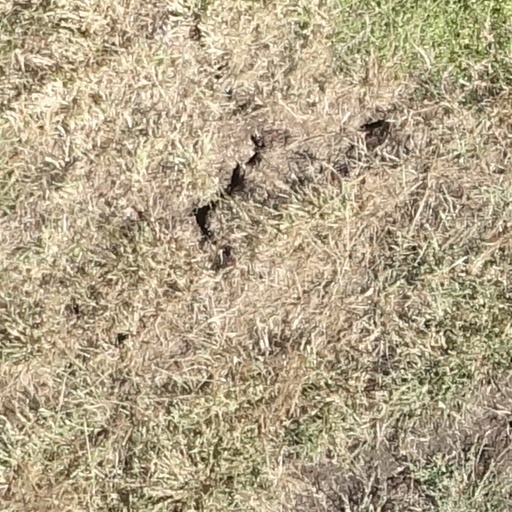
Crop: sorghum